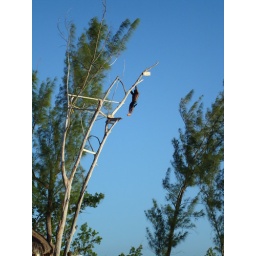
Crazy athletic Jamaican man jumps when tipped as the little sign says up in the tree &amp;quot;15 US Dollors&amp;quot;